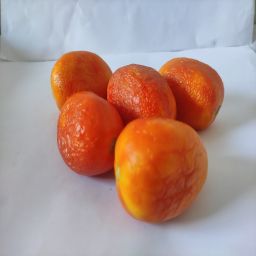
Crop: Tomato
Quality: Old